Friesian horse

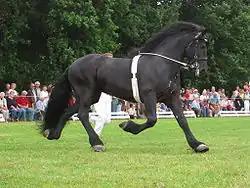
A Friesian being shown in-hand

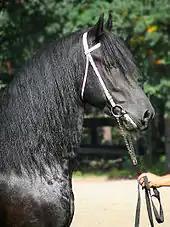
Closeup of the head

The breed has powerful overall conformation and good bone structure, with what is sometimes called a Baroque body type. Friesians have long arched necks, well-chiseled short-ears, and Spanish-type heads. They have sloping shoulders, compact muscular bodies with sloping hindquarters and a low-set tail. Limbs are short and strong, with feathering—long hair on the lower legs. A Friesian horse also has a long, thick mane and tail, often wavy. The breed is known for a brisk, high-stepping trot.